Postage stamps and postal history of San Marino

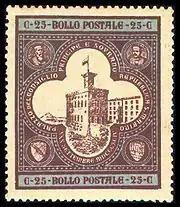
The first commemorative issue of San Marino marking the commissioning of the "Palazzo Pubblico" in 1894

The first San Marino postage stamps were a definitive stamps consisting of two designs covering seven denominations. The stamps, which depicted the coat of arms of the republic with the Three Towers of San Marino at Monte Titano (except the 2-centesimi stamp), were created by the design firm Fratelli Pellas in Genoa and printed on Italian watermarked paper by the Officina Carta e Valori in Turin. The first Commemorative stamps were introduced in 1894.